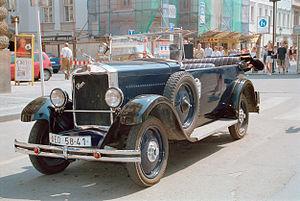
Praga était une entreprise industrielle du secteur automobile implantée à Prague, en Tchécoslovaquie. L'entreprise produisait des automobiles, des karts, des voitures de sport, des camions et des avions. le modèle Praga V3S a été un des meilleurs camions tout terrain de son époque qui a été utilisé par l'armée tchécoslovaque pendant plus d'un demi-siècle.